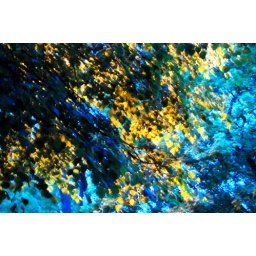
What trees look like in late evening with streetlight